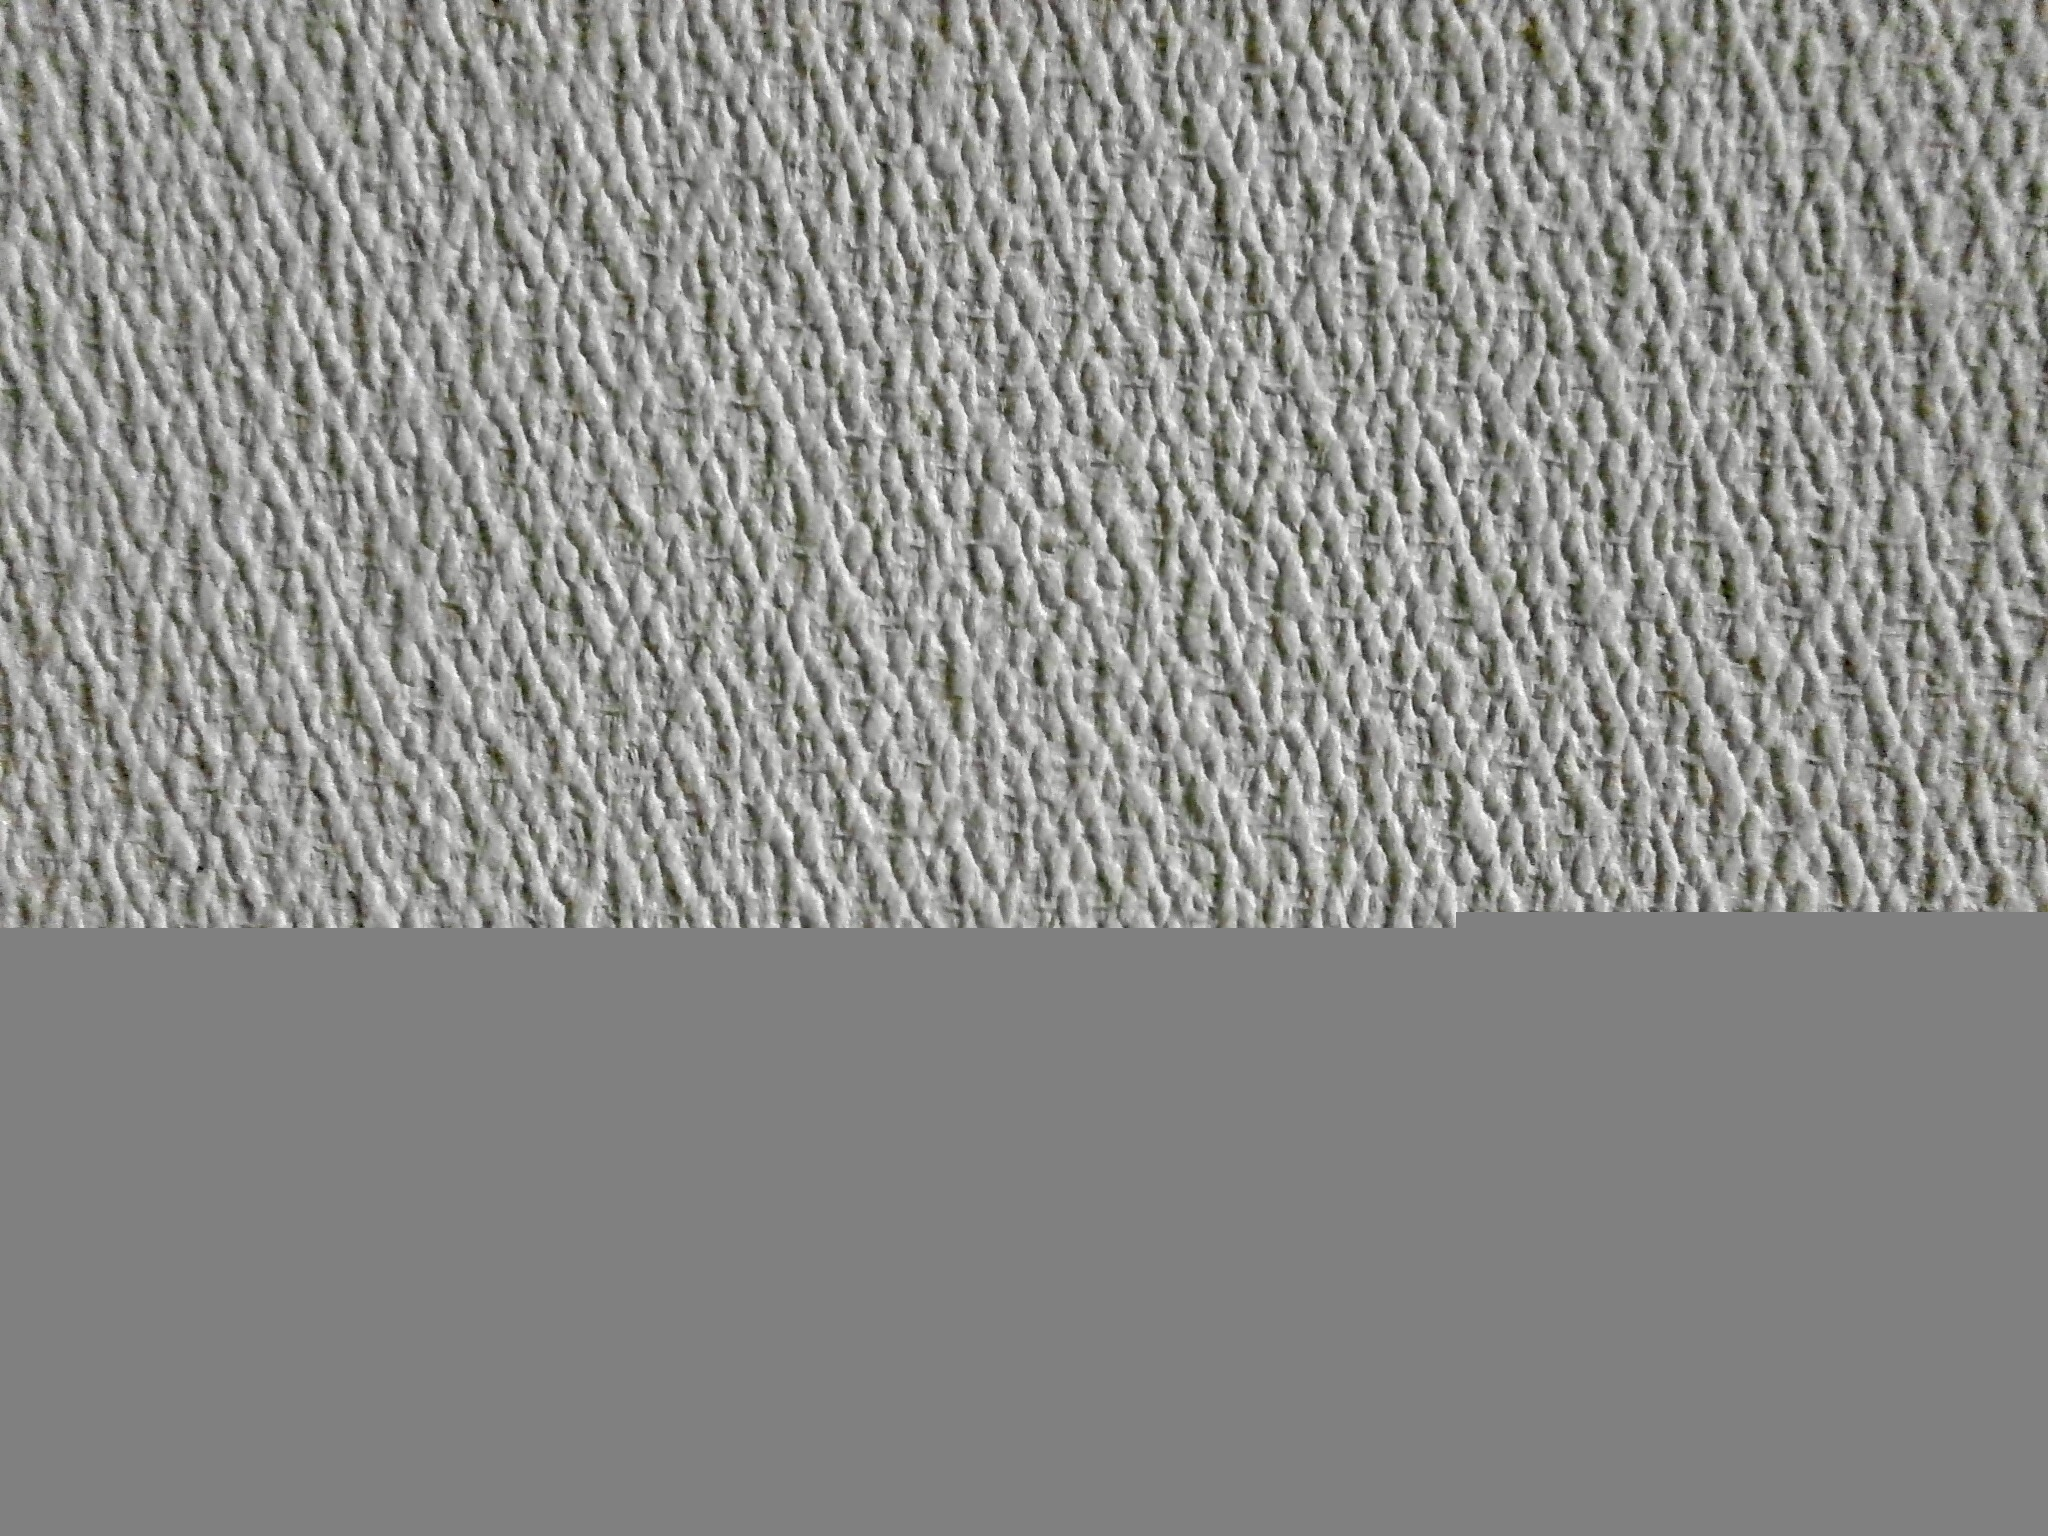
wood, texture, floor, pattern, line, material, interior design, textile, design, white walls, flooring, house wall